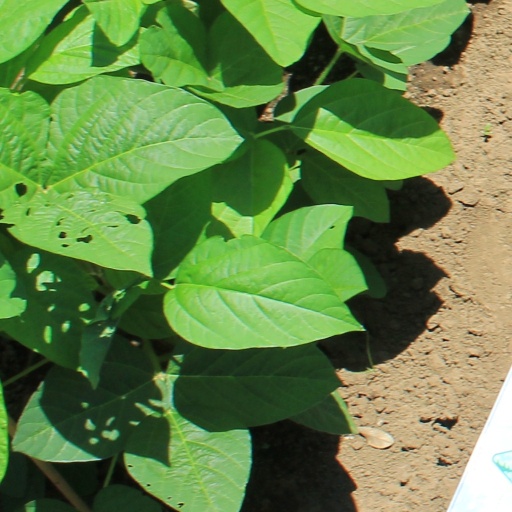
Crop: soybean